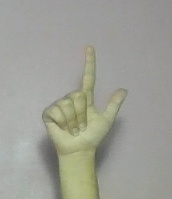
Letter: laam